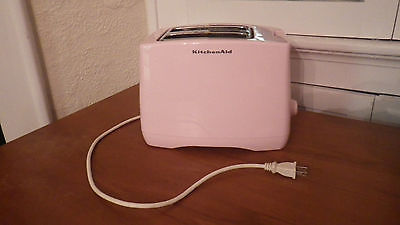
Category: toaster